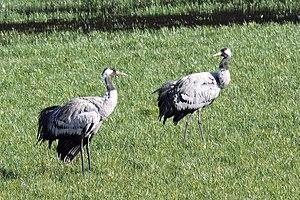
Le parc naturel de Südheide a été aménagé en 1964 à l'est et l'ouest du faubourg de Südheide, en Basse-Saxe. Il se caractérise par des forêts et prairies très étendues. 5% de sa superficie est classée Aire protégée et 90% en ZNIEFF.